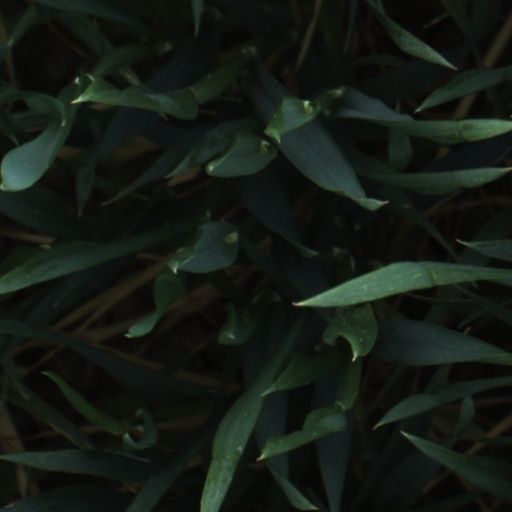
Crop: wheat